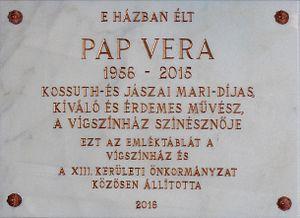
Plaque commémorative à Mme Vera Pap (1956–2015) actrice hongroise lauréate de Prix Kossuth et Prix Mari Jászai, Membre à Vie de la Compagnie des Immortels. La plaque a été est apposée sur le mur de l’ancien domicile de l’artiste le 26 janvier 2016 à l’occasion de son 60e anniversaire. (24 rue Kárpát, Budapest, 13e arr.) Magyar: Pap Vera (1956–2015) Kossuth- és Jászai Mari-díjas magyar színművésznő, a Halhatatlanok Társulatának örökös tagjának emléktáblája egykori lakóhelyén. Felavatva 2016. január 26-án, a művésznő 60. születésnapja alkalmából. (Budapest XIII. ker., Kárpát utca 24.)